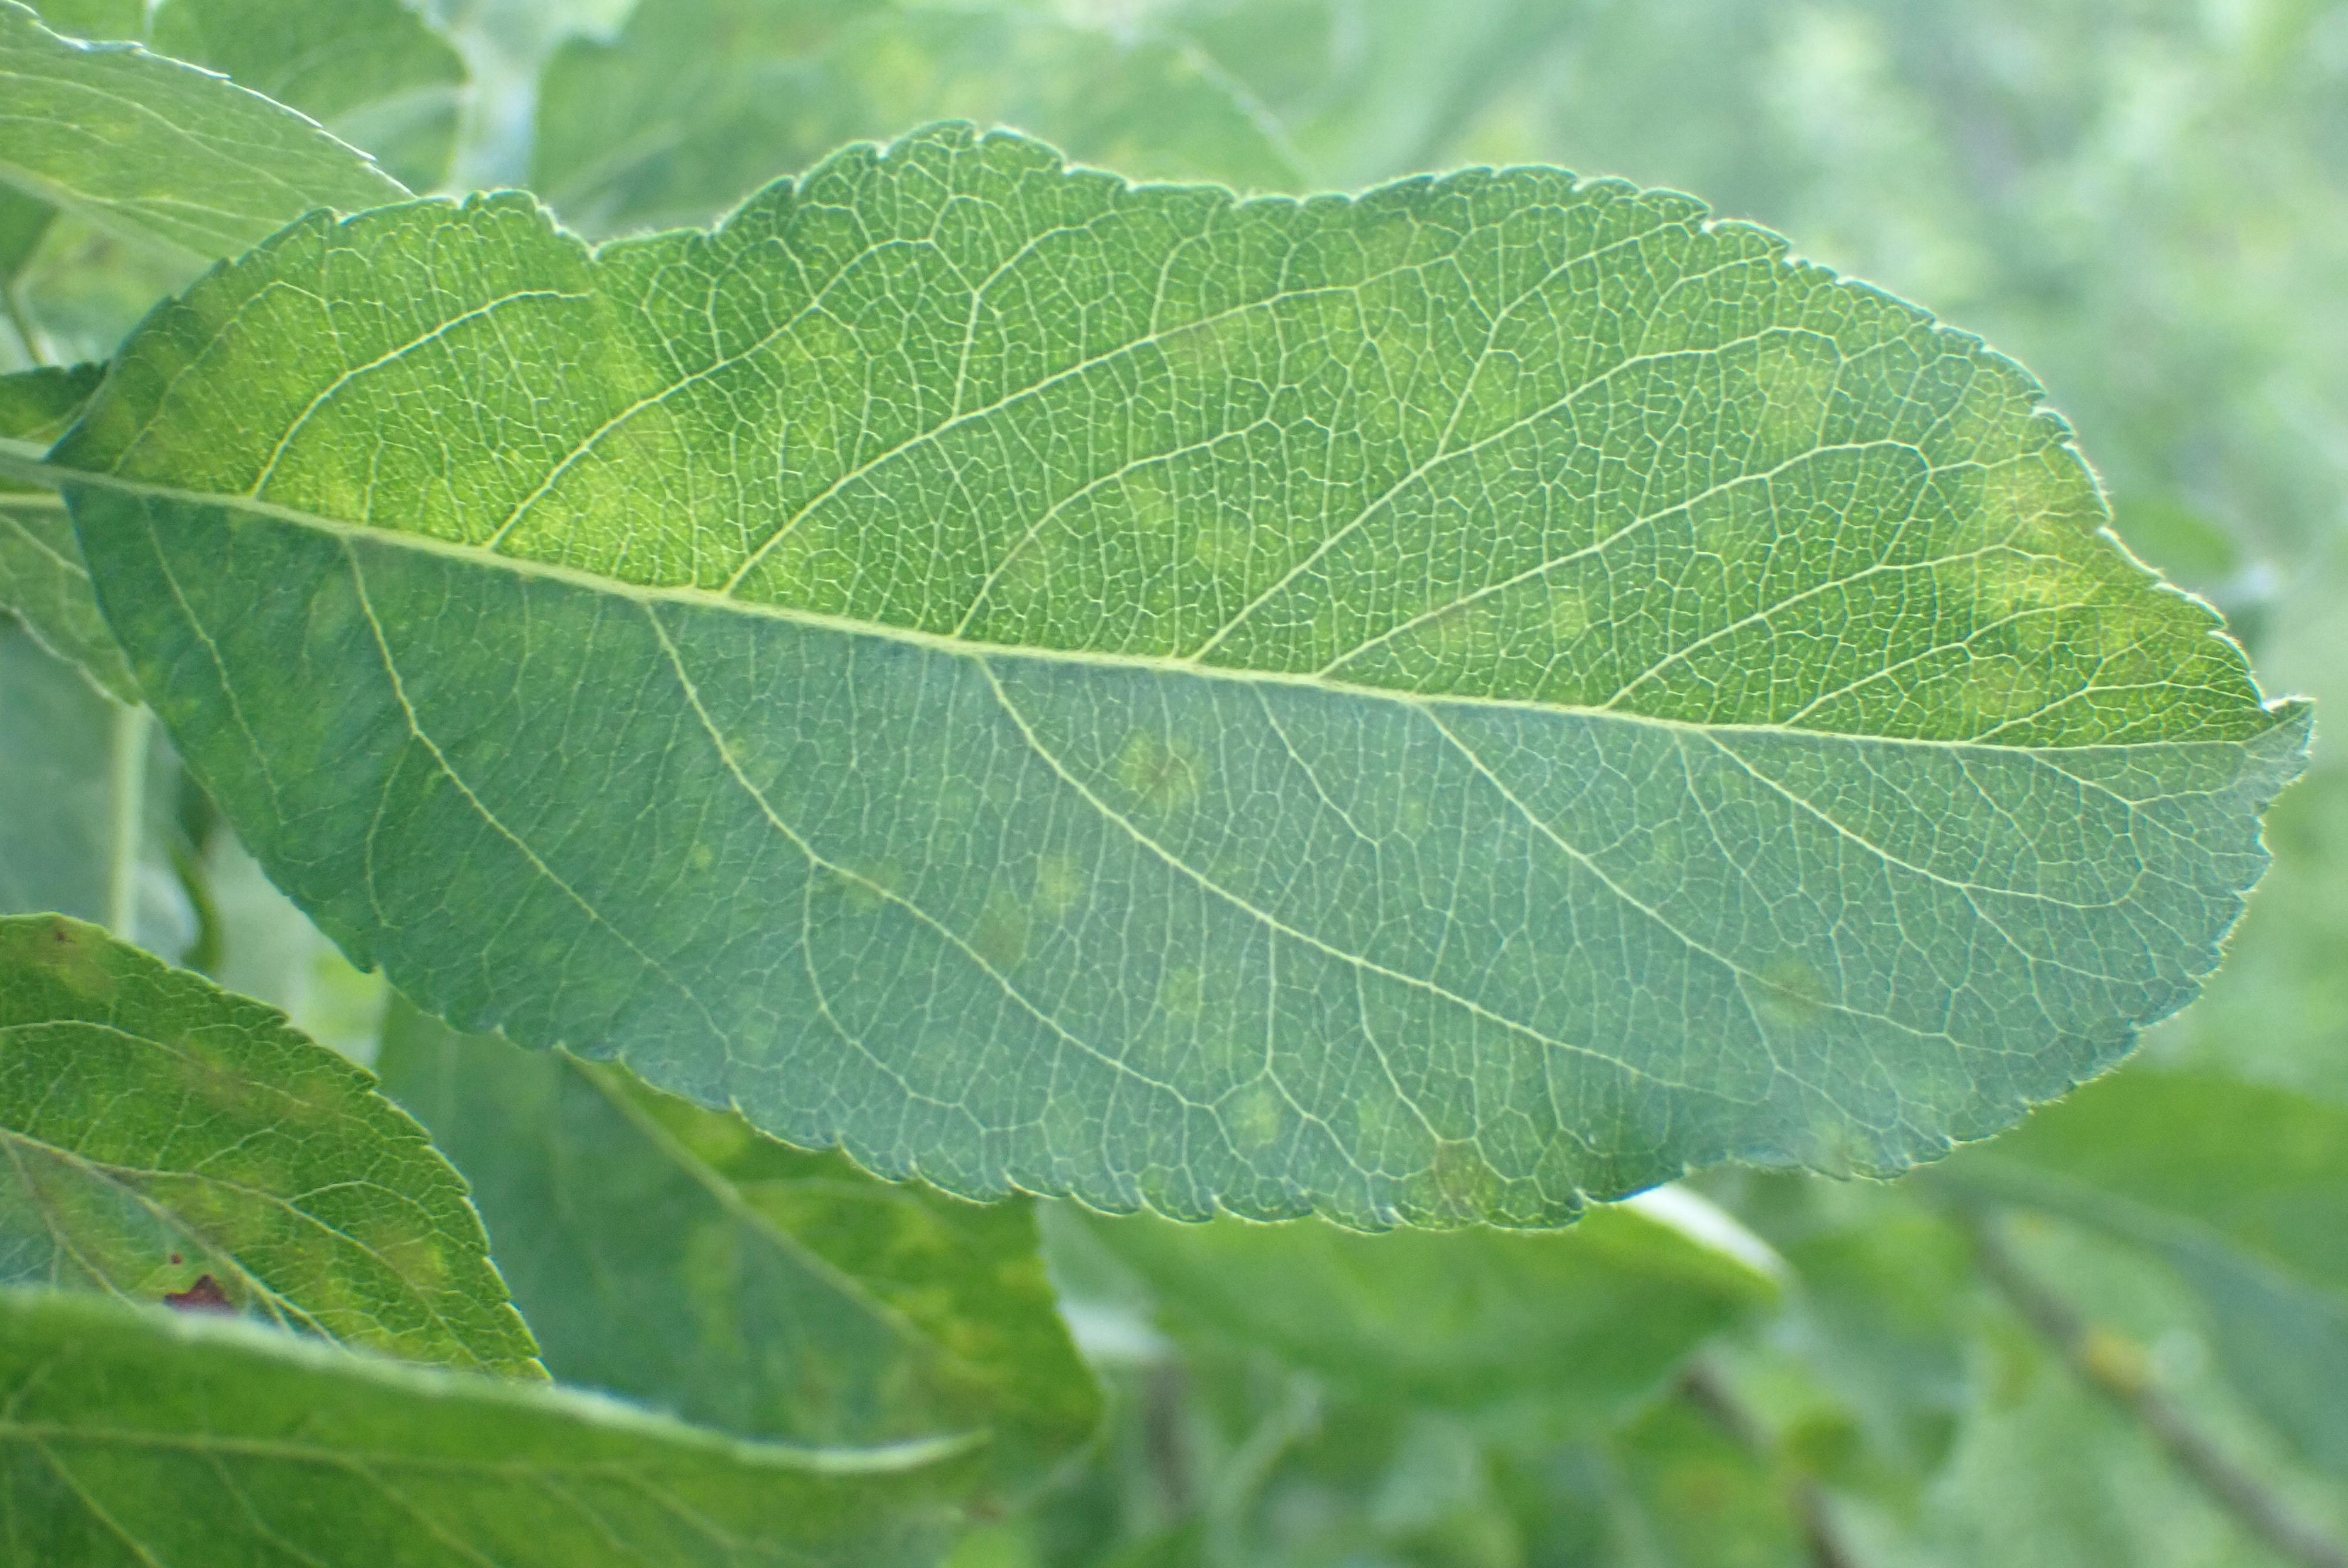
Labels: scab